REO Speedwagon

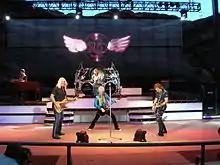
REO Speedwagon performing live at the Red Rocks Amphitheater in Morrison, Colorado, in 2010

Although the rest of the band's lineup remained stable, REO Speedwagon switched lead vocalists three times for their first three albums. Luttrell left the band in early 1972, eventually becoming the vocalist for Starcastle. He was replaced by Kevin Cronin. Cronin recorded one album with the band, 1972's "R.E.O./T.W.O." but left during the recording sessions for 1973's "Ridin' the Storm Out" because of internal conflicts. "Ridin' the Storm Out" was completed with Michael Bryan Murphy on lead vocal, and featured Doughty's "wailing storm siren" synthesizer intro on the title track. Murphy stayed for two more albums, "Lost in a Dream" (1974) and "This Time We Mean It" (1975), before Cronin returned in January 1976 and recorded "R.E.O.", released in July of that year.